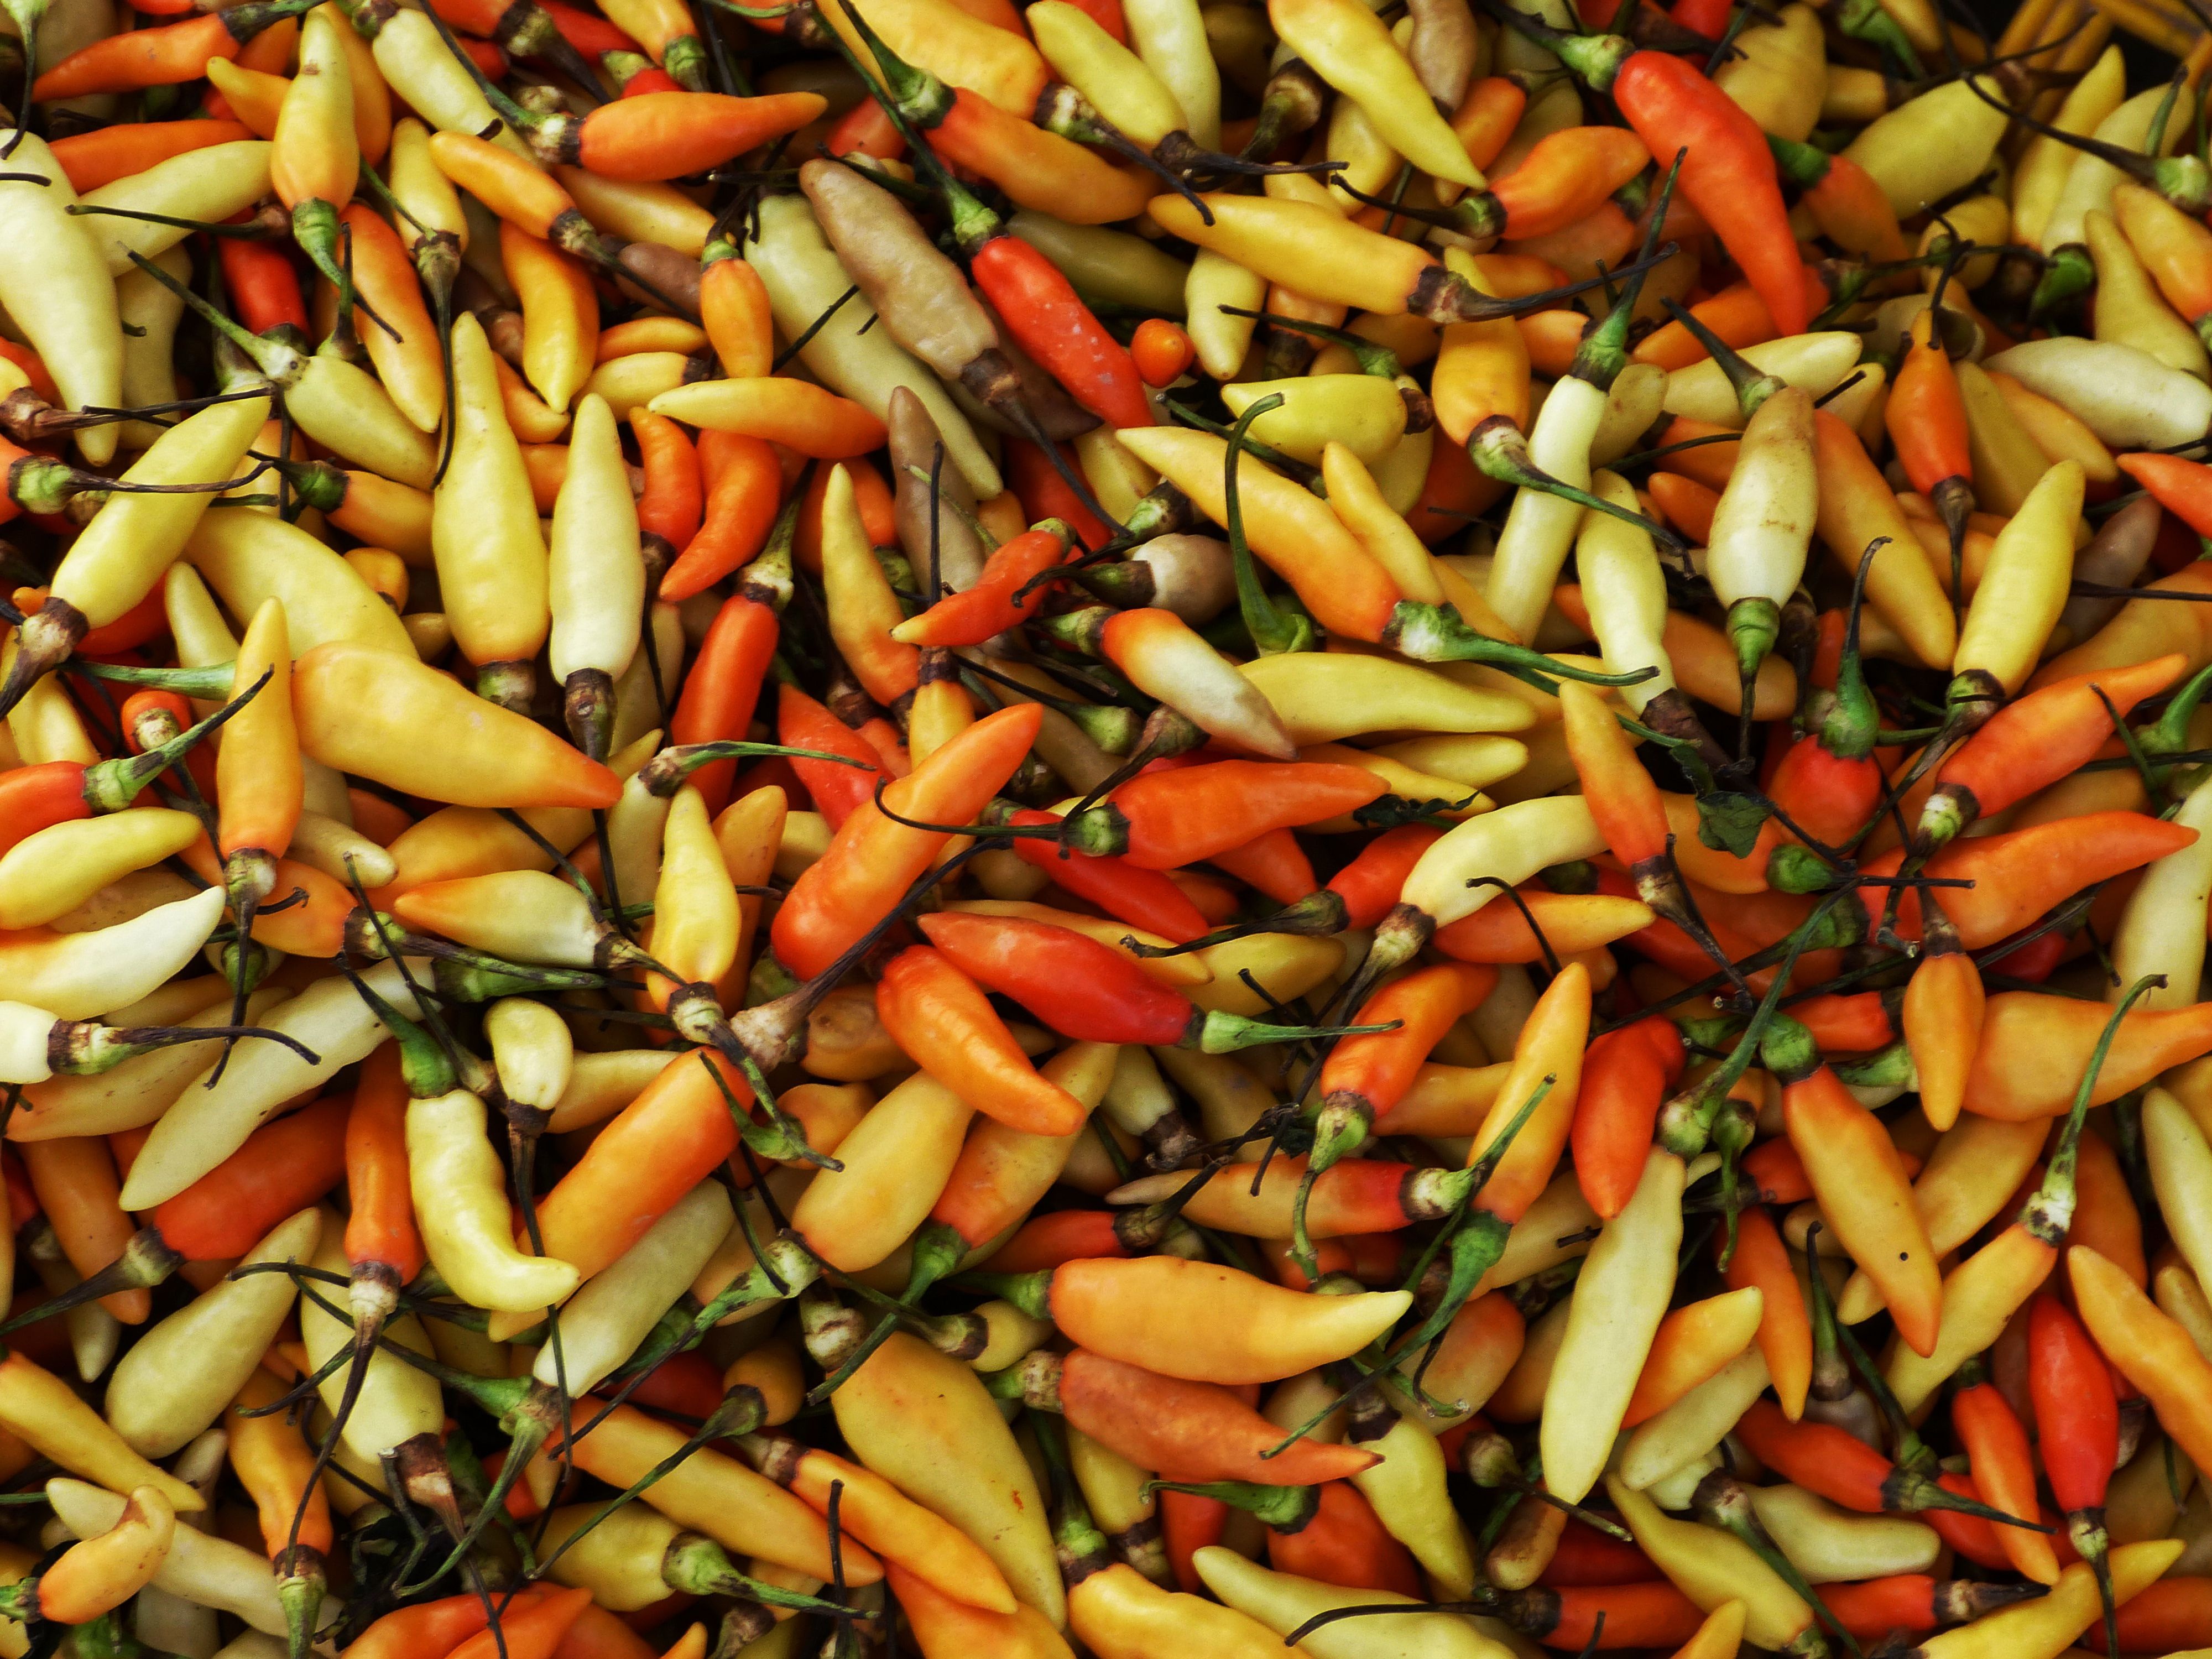
sharp, plant, dish, food, chili, produce, vegetable, kitchen, market, shopping, dessert, pepperoni, nutrition, vegetables, sale, vietnam, flowering plant, land plant, phu quoc